Grizzly bear

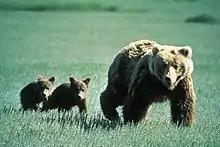
Family of grizzlies in Glacier National Park, Montana, United States

In North America, grizzly bears previously ranged from Alaska down to Mexico and as far east as the western shores of Hudson Bay; the species is now found in Alaska, south through much of western Canada, and into portions of the northwestern United States (including Washington, Idaho, Montana, and Wyoming), extending as far south as Yellowstone and Grand Teton National Parks. In Canada, there are approximately 25,000 grizzly bears occupying British Columbia, Alberta, the Yukon, the Northwest Territories, Nunavut, and the northern part of Manitoba.